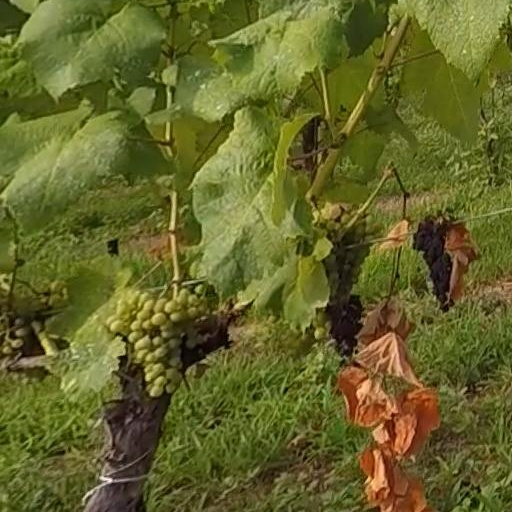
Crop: grape